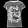
Label: T - shirt / top